Setsuko Thurlow

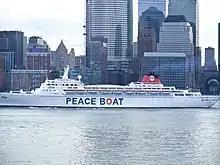
The Peace Boat in New York City

Setsuko Thurlow's activism began after March 1, 1954, after the explosion of the hydrogen bomb of the code name "Castle Bravo" in the Bikini Atoll in the Marshall Islands which had nuclear fallout until Japan. This American weapon was approximately one thousand times more powerful than the one she had been victim of less than 10 years before. This event happened the first week she had arrived in the USA and she gave her opinion on that. During her studying years in the USA, she has described receiving threats and aggressions linked to her criticism of the use of the nuclear bomb by the American army, to the point where she could not go to class anymore and had to live at one of her professor's house.